Kandersteg

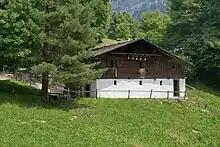
Alpine dairy in Kandersteg

, there were a total of 678 people employed in the municipality. Of these, 44 were employed in the primary economic sector and there were about 15 businesses involved in this sector. 99 people were employed in the secondary sector and there were 21 businesses in this sector. 535 people were employed in the tertiary sector, with 104 businesses in this sector.